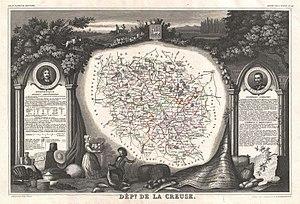
Cet article présente l'histoire, les caractéristiques et les événements significatifs ayant marqué le réseau routier du département de la Creuse en France.